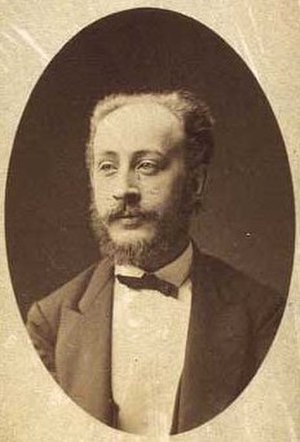
Frans Schwartz
Frans Schwartz